Neuroeconomics

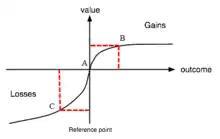
Prospect Theory model originally from Daniel Kahneman and Amos Tversky demonstrating how losses are felt more than gains.

One of the main controversies in understanding loss aversion is whether the phenomenon manifests in the brain, perhaps as increased attention and arousal with losses. Another area of research is whether loss aversion is evident in sub-cortices, such as the limbic system, thereby involving emotional arousal.